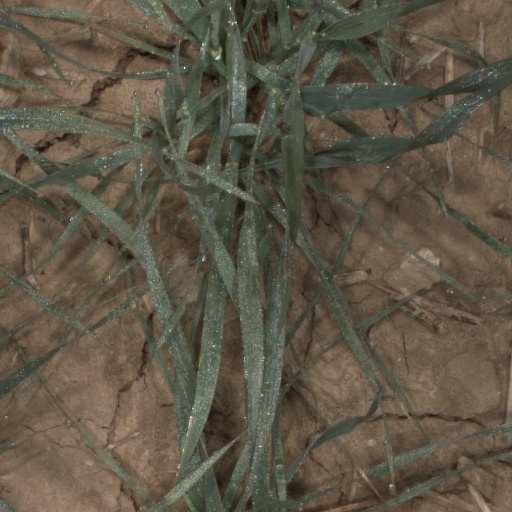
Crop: wheat